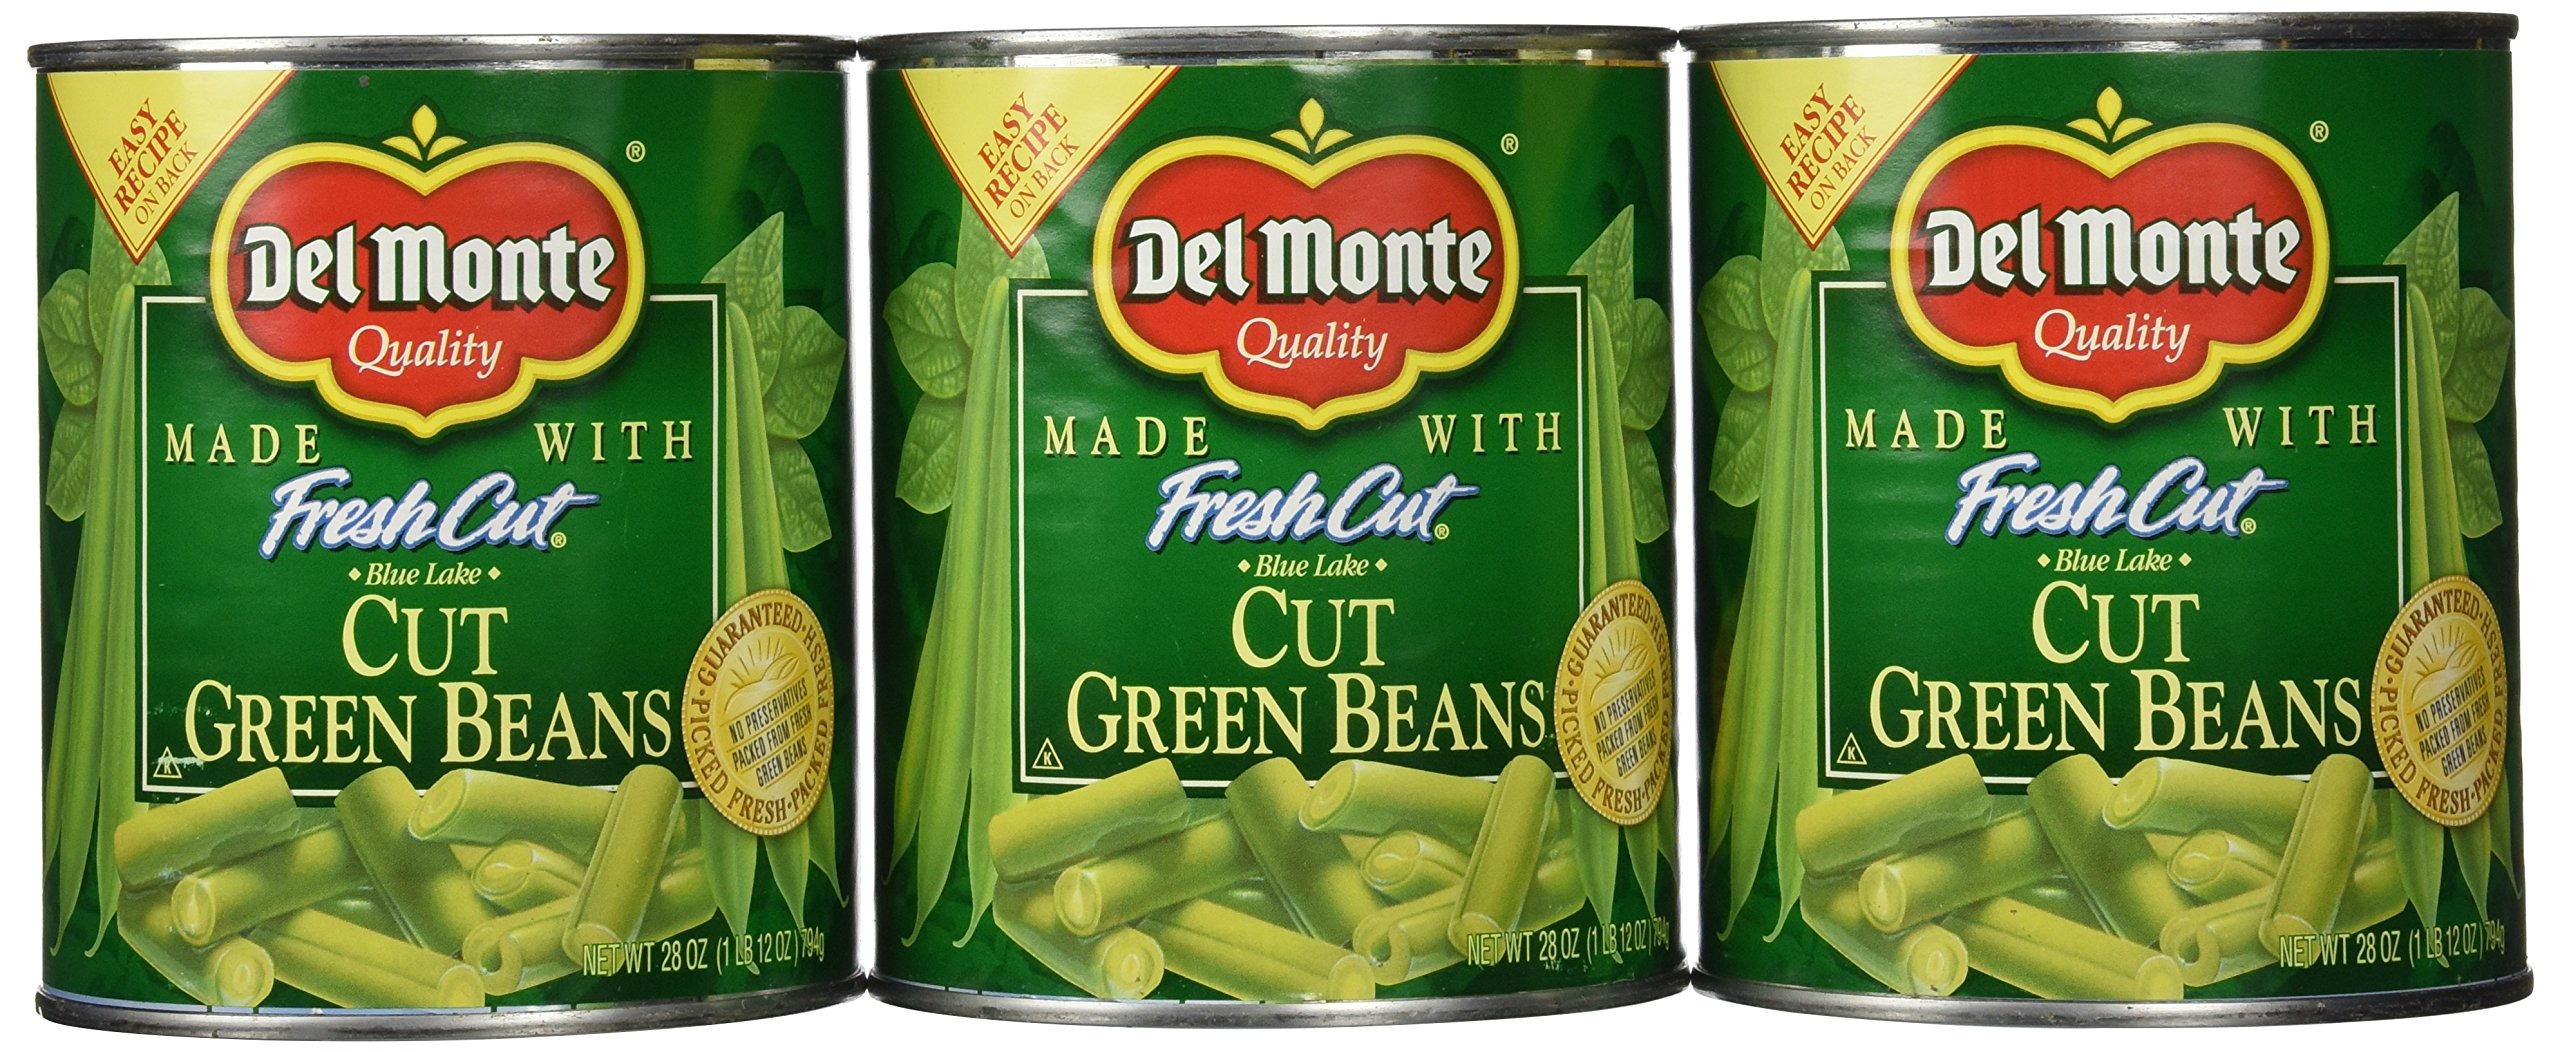
Item Name: Del Monte Cut Green Beans, 28 Ounce (Pack of 6)
Bullet Point 1: Delicious cut green beans - 28 ounces
Bullet Point 2: Brighten your plate with nutritious, sweet tasting beans
Bullet Point 3: Packed within hours of harvest
Value: 168.0
Unit: ounce

Price: 2.085